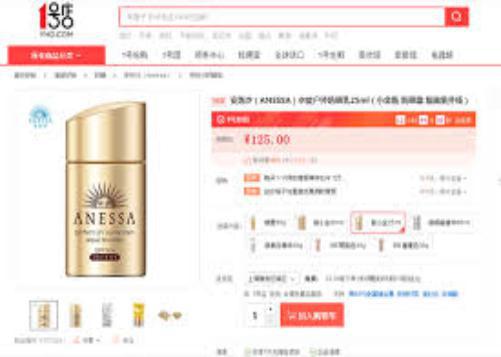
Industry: Electronic